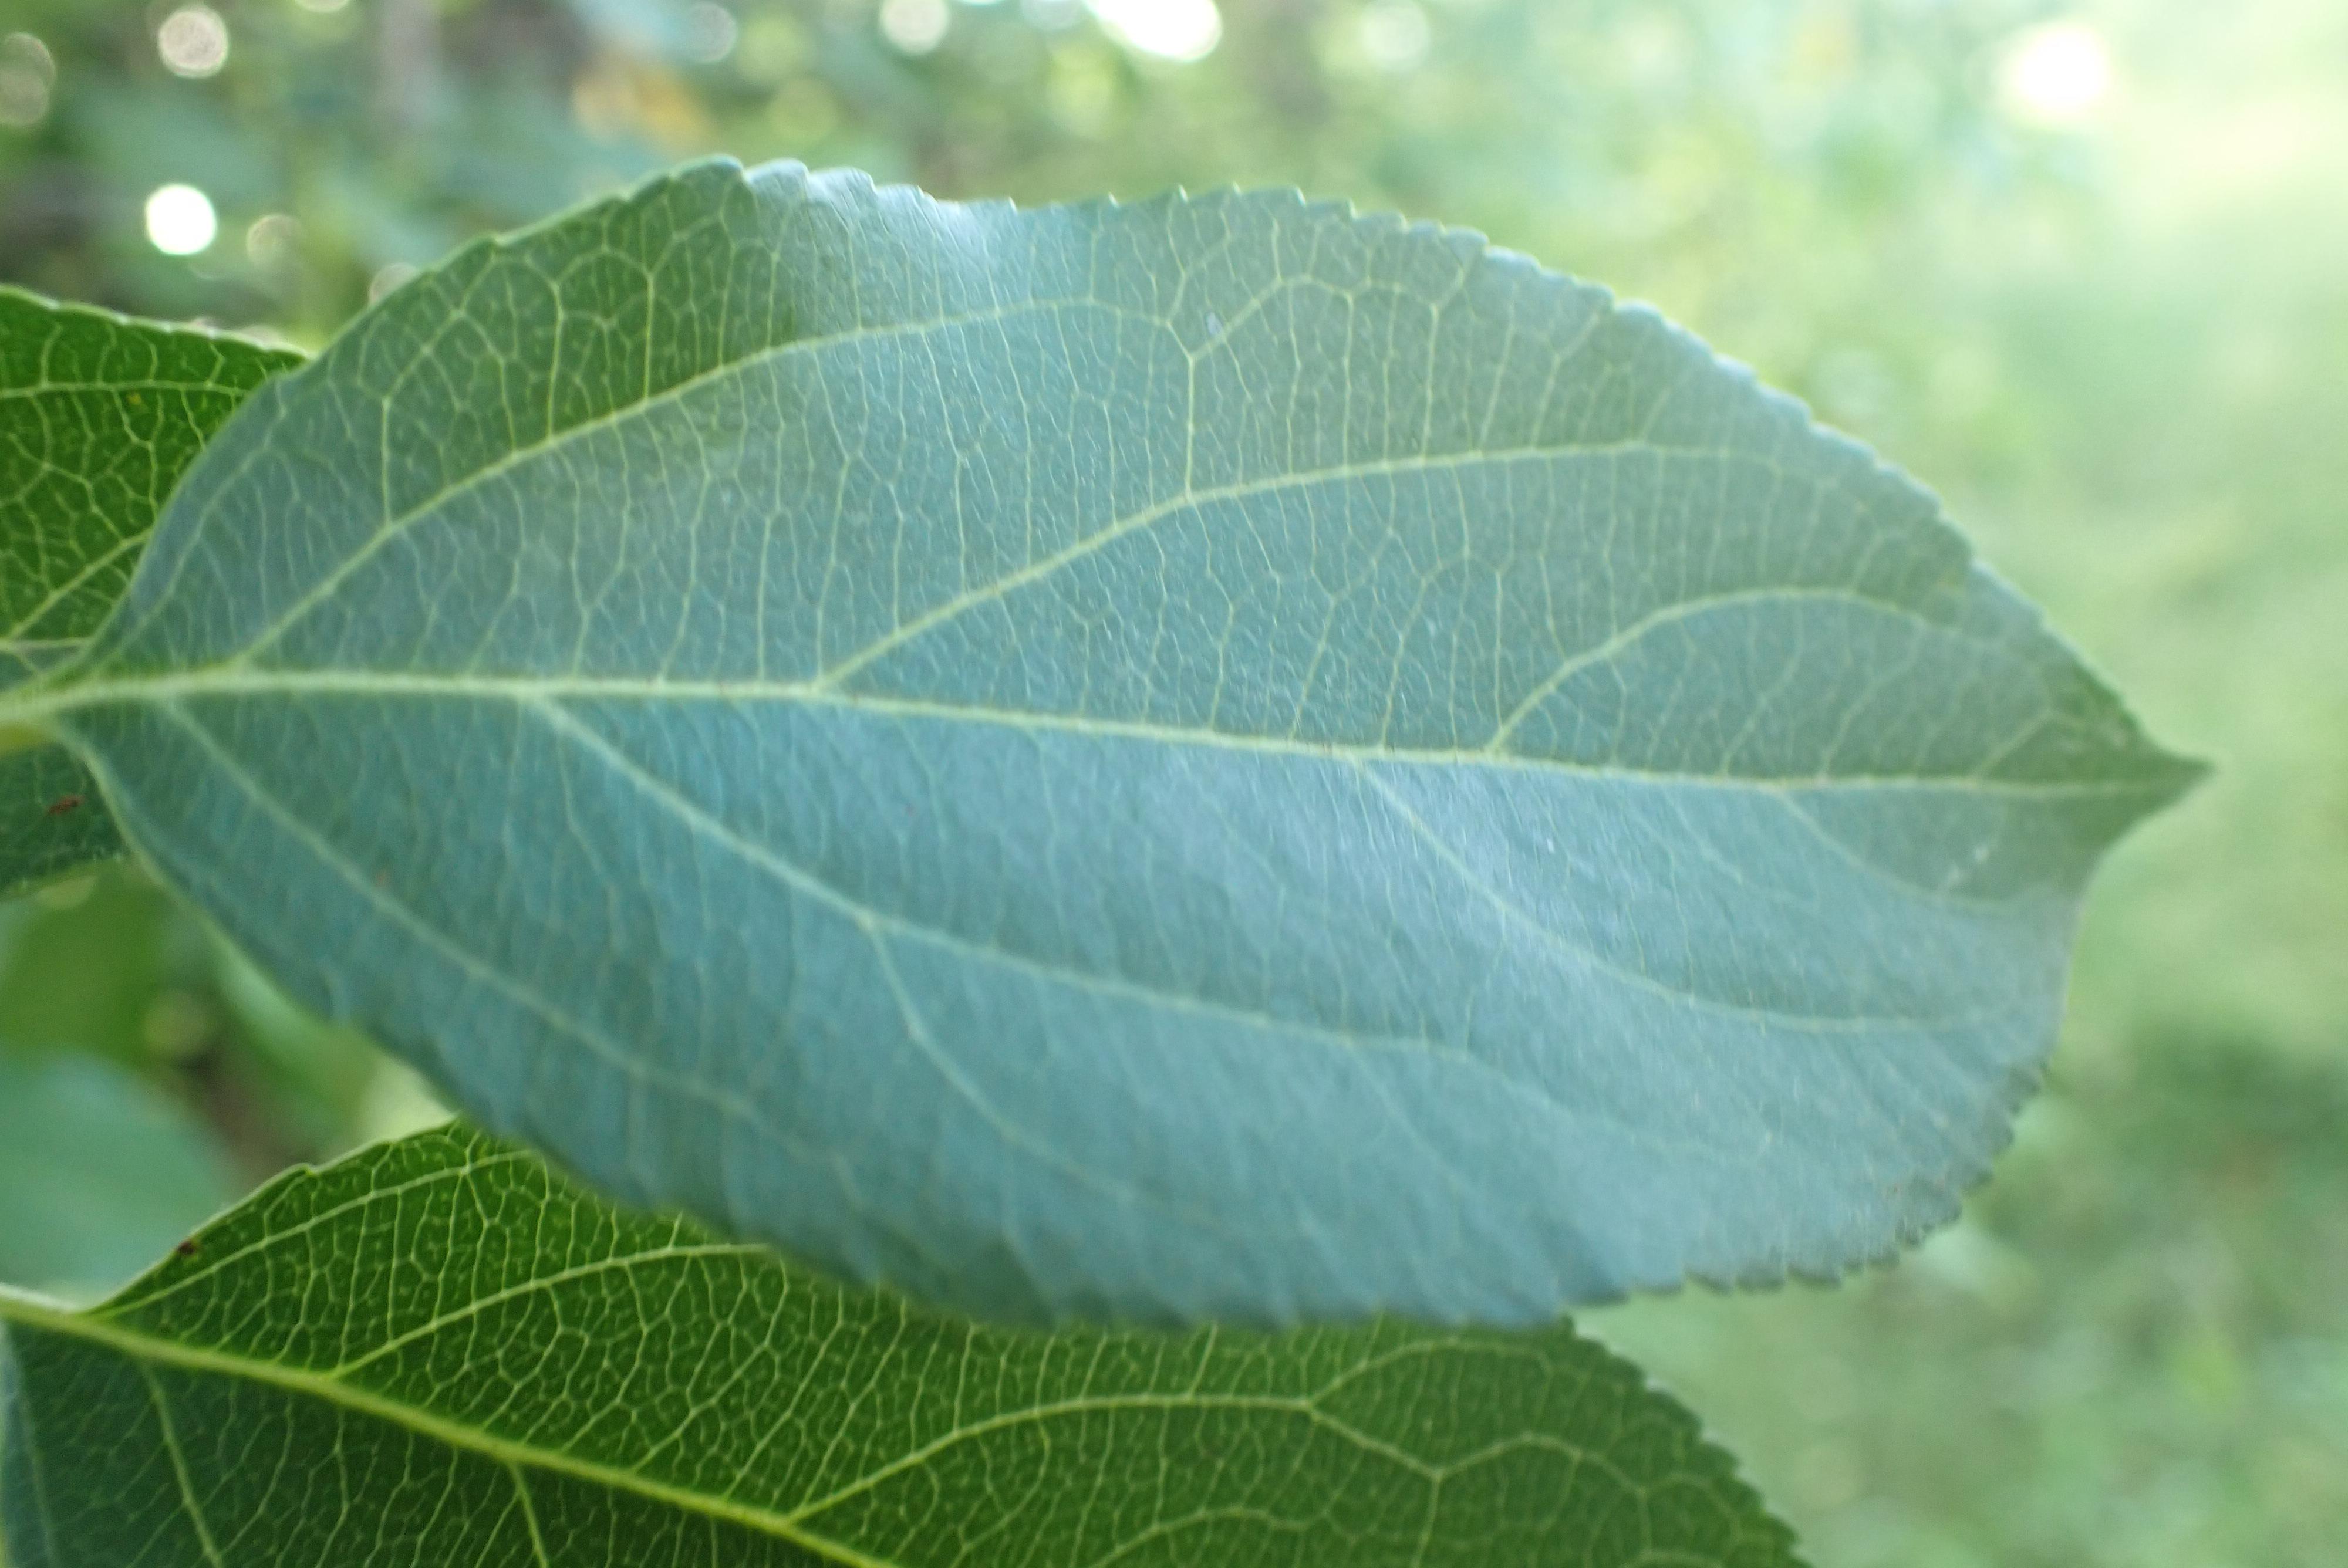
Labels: healthy